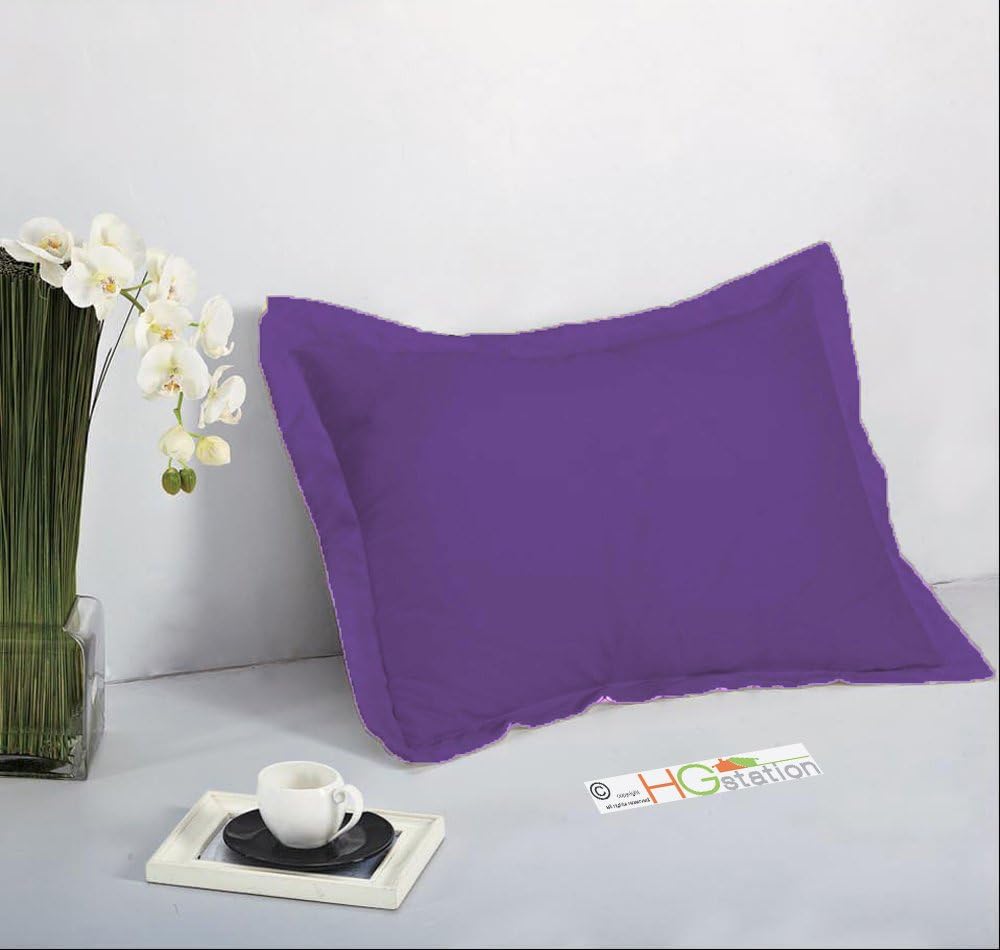
1 Pair 2 Pieces Standard Pillow Shams 20" x 26" + 1.5" Hem Purple Machine Wash Dry
Category: Amazon Home
Our classic quality shams come in a variety of solid colors to easily match your dÃcor. (Design: Solid Color | Material: Polyester | Type: Soft Microfiber | Care: Machine Washable, Tumble Dry Low)
Features: 2 Pcs (1 Pair) Stardard Pillow Sham (20" x 26" + 1.5")